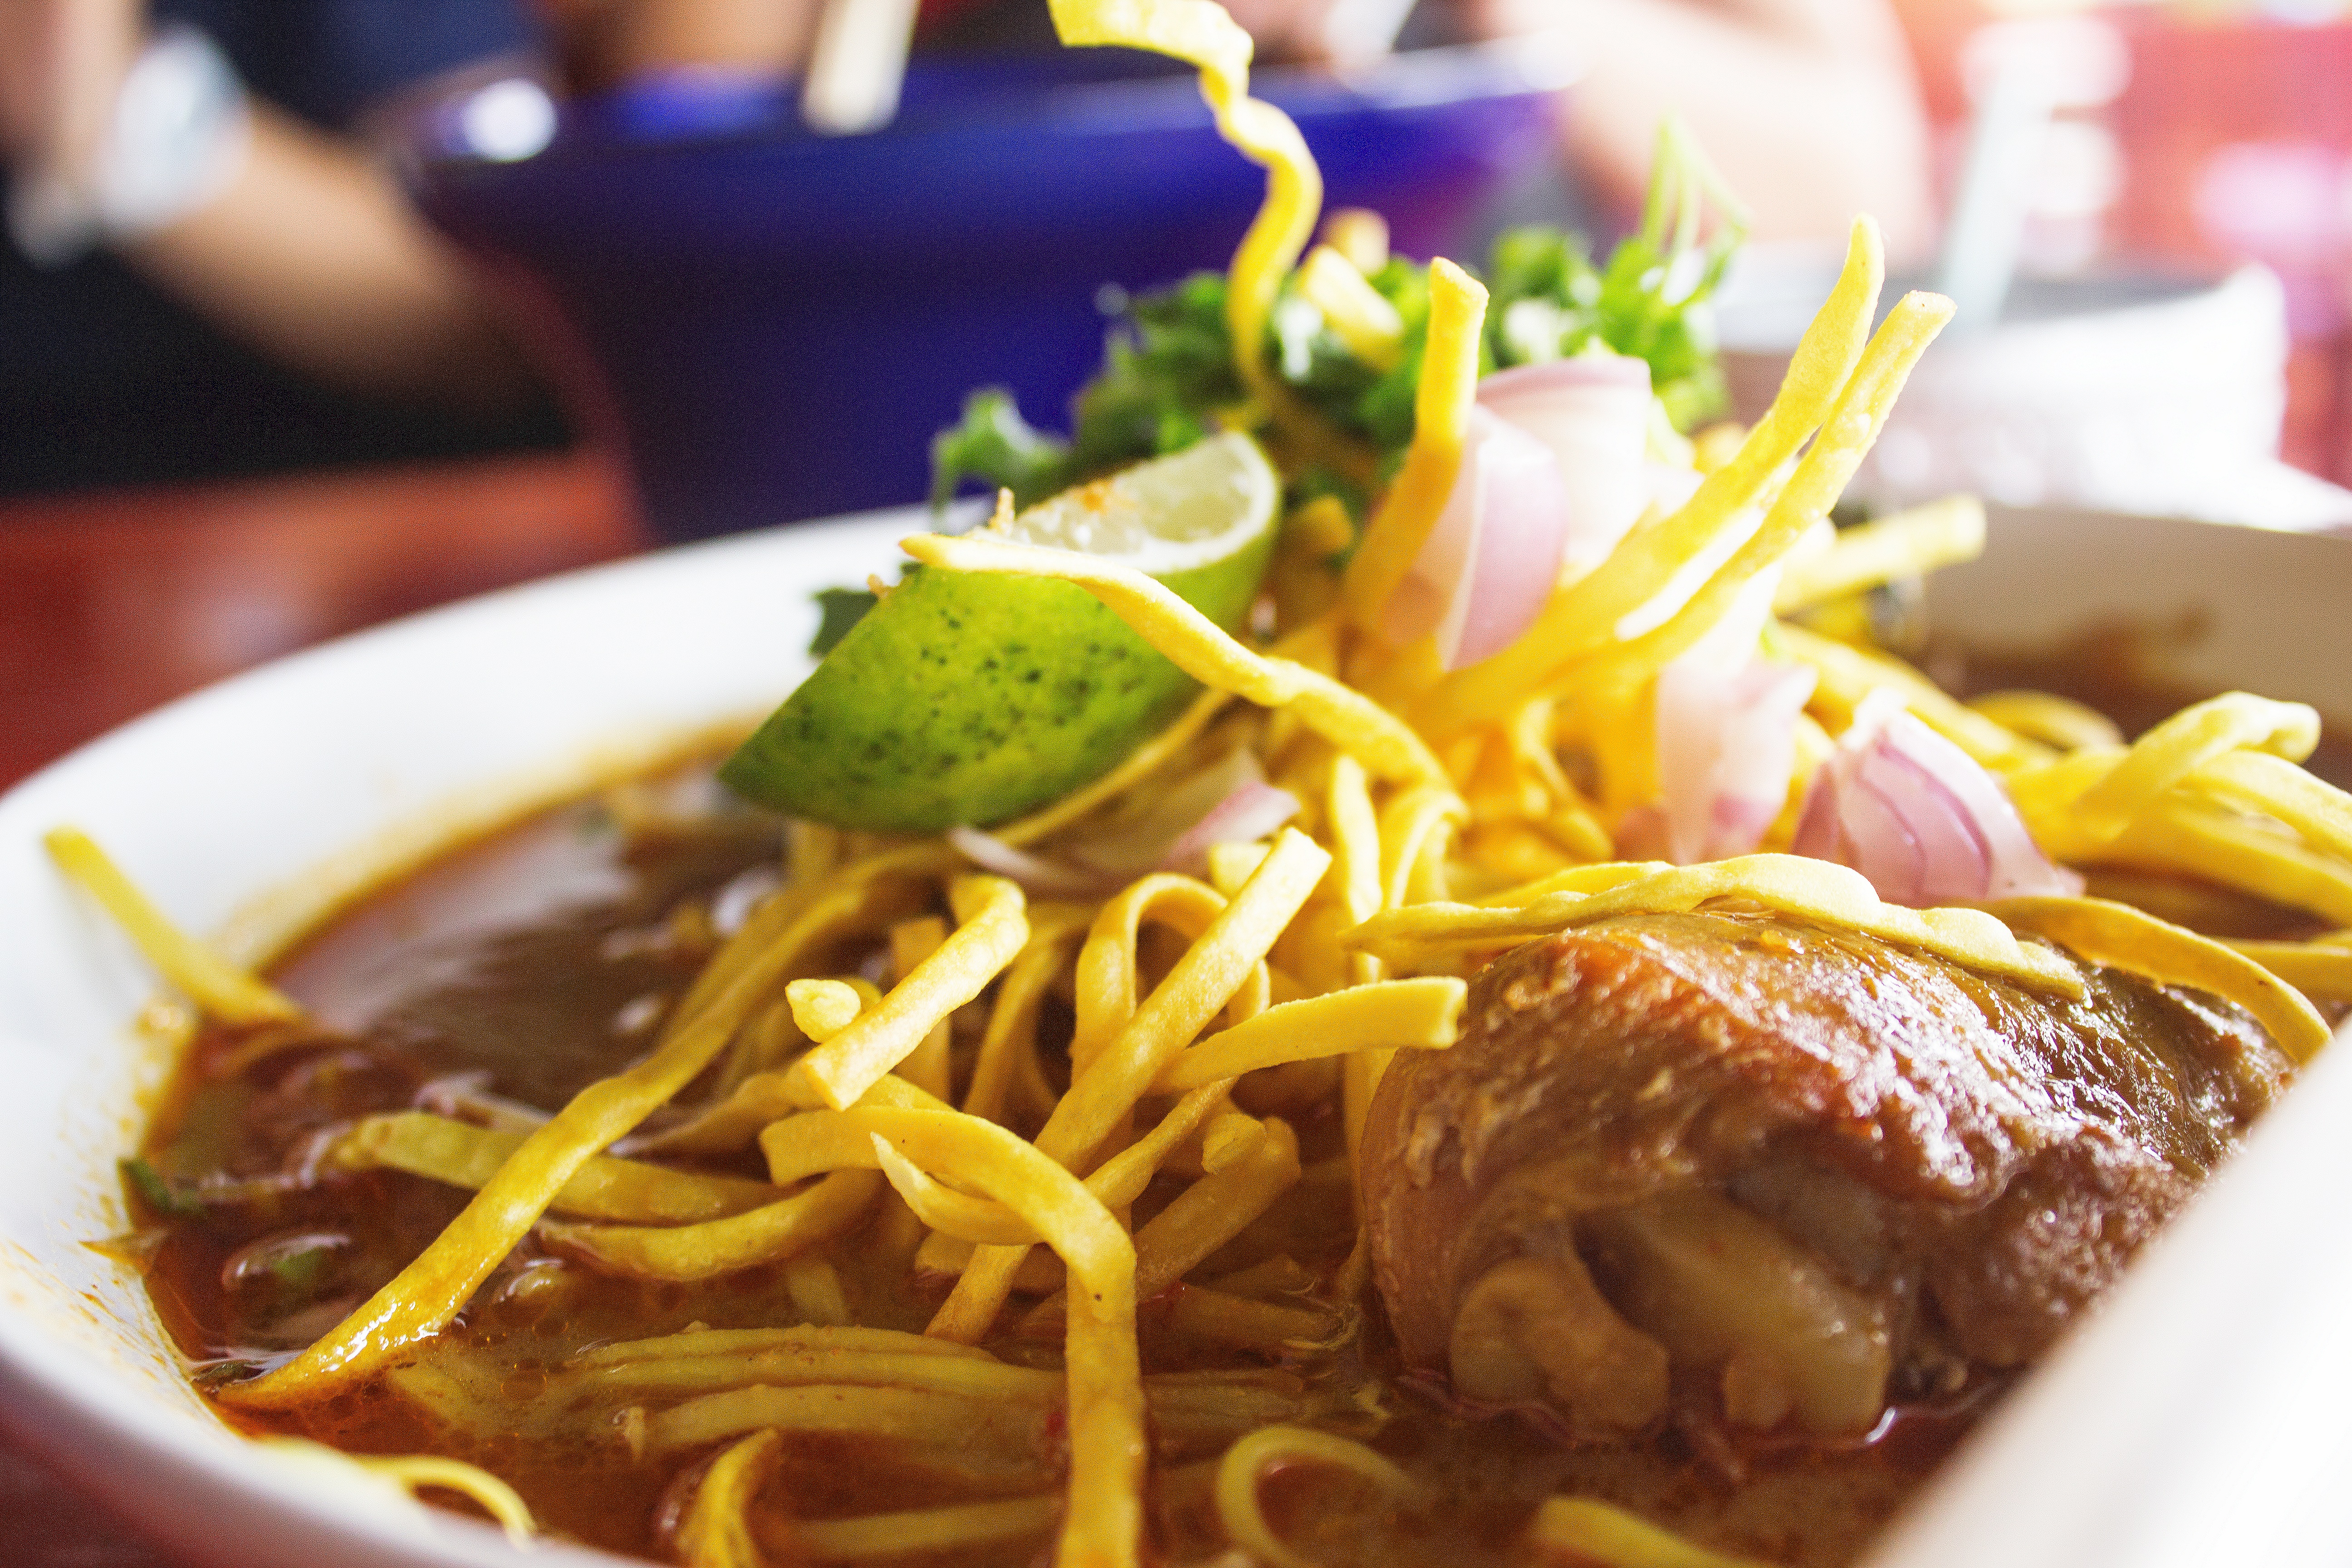
dish, meal, food, meat, lunch, cuisine, noodle, asian food, thai food, chinese food, chow mein, southeast asian food